Thiruthetriyambalam

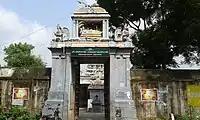
Entrance of the temple

The legend of all the eleven temples of Tirunangur are closely associated with each other. As per legend, the Hindu god Shiva started dancing in fury at this place after the death of his consort Sati due to the "yajna" (sacrifice) of Daksha. Each time his lock of hair touched the ground, there were eleven other forms of Shiva who appeared. The celestial deities were worried that if the dance continues, it would result in decimation of entire creations. They prayed to Vishnu for help, who appeared at this place. On seeing Vishnu, Shiva's anger was reduced and he requested Vishnu to appear in eleven forms like he did. On his request, Vishnu appeared in eleven different forms at Tirunangur. The eleven places where Vishnu appeared are believed to be where the eleven temples in Tirunangur are located. It is believed that several sages like Agastya, Bharadvaja, Gautama and the deity Varuna performed penance at this place.